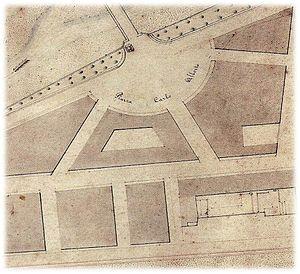
Le plan de la place Charles-Albert, établi à la demande du Consiglio d’Ornato
La place Masséna est une place du centre-ville de Nice, désignée ainsi en hommage au maréchal d’Empire André Masséna, niçois de naissance. Depuis sa construction progressive à partir des années 1820-1830 sur le modèle de la place Vittorio Veneto de Turin, la place Masséna s’est profondément inscrite dans le patrimoine niçois. Elle est un « joyau » de la ville et un espace central de la ville de Nice.